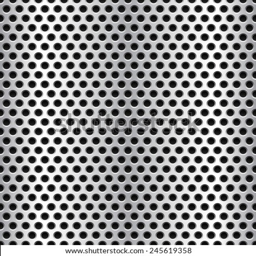
nice implementation of a perforated metal background